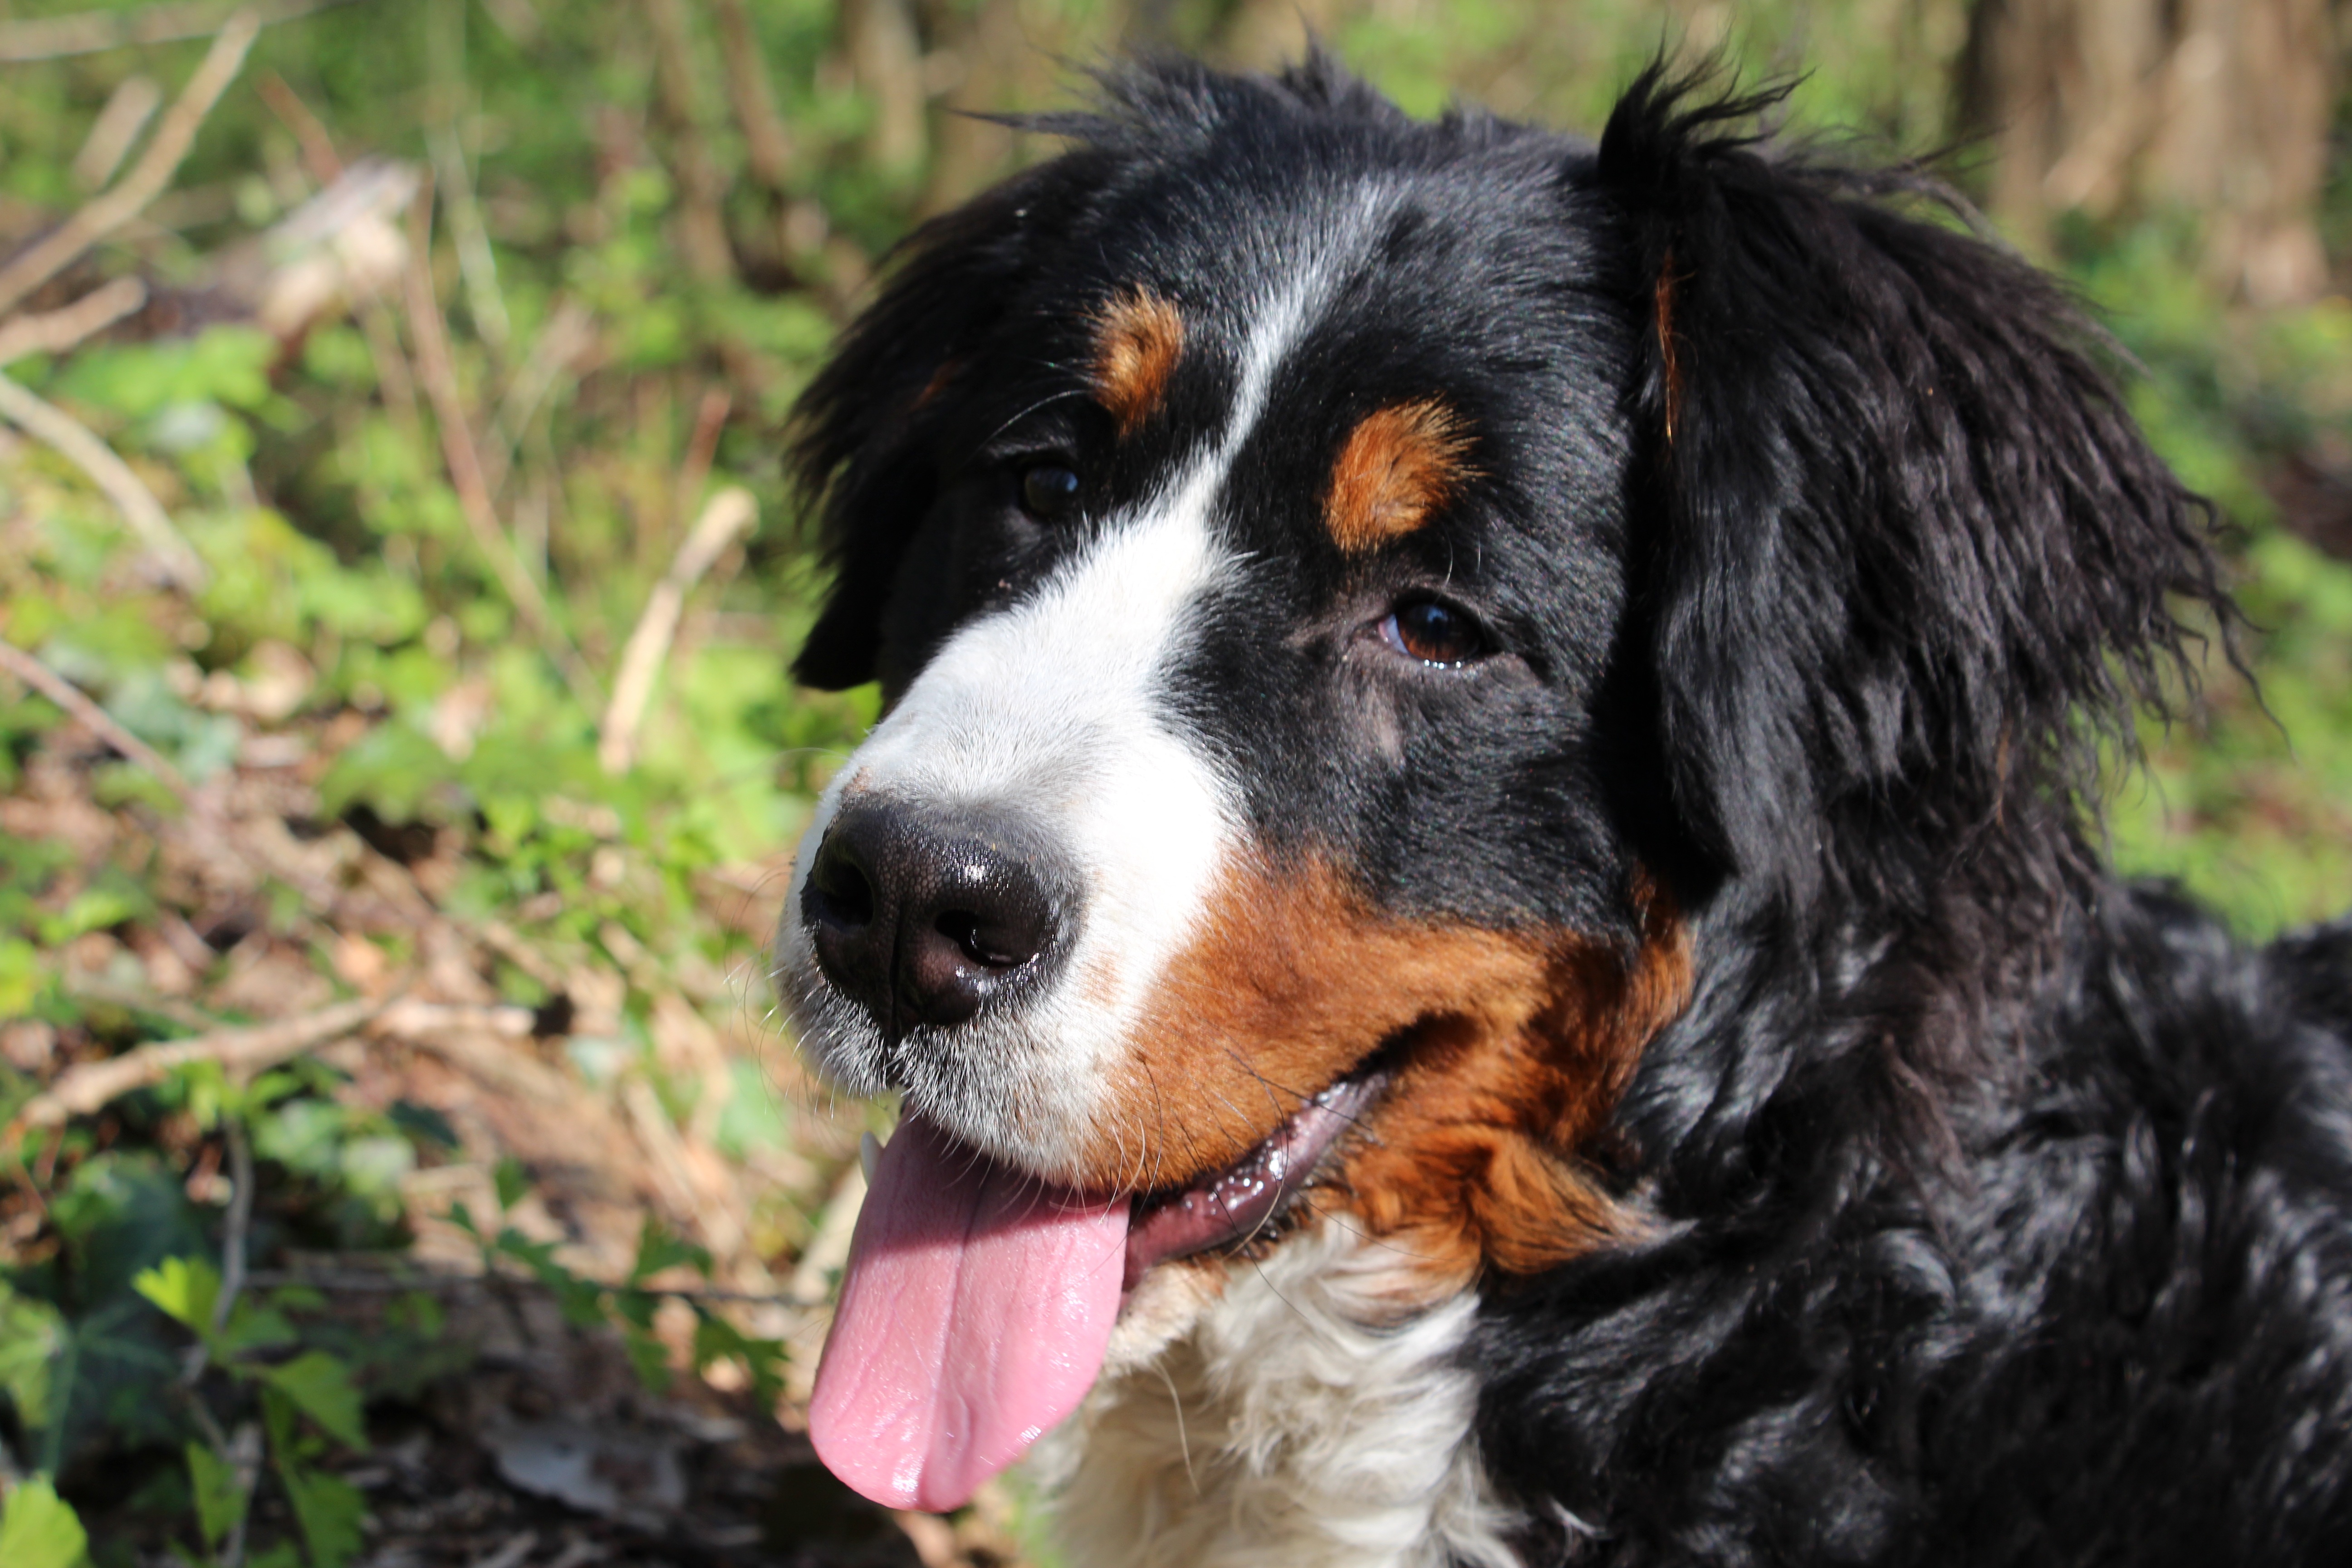
nature, forest, wood, puppy, dog, animal, pet, spring, green, mammal, domestic animal, pets, family, animals, look, vertebrate, dog breed, big dog, bernese mountain dog, entlebucher mountain dog, setter, dog like mammal, carnivoran, greater swiss mountain dog, appenzeller sennenhund